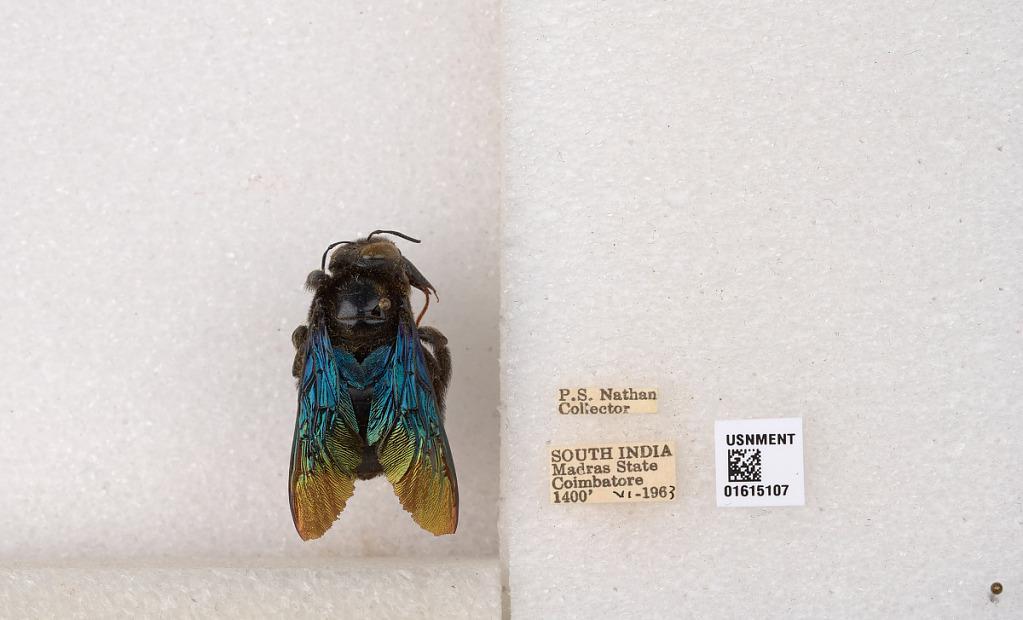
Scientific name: Xylocopa (Biluna) auripennis auripennis Lepeletier
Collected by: P. Nathan
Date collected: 1963-6-1
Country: India
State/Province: Tamil Nadu
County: Coimbatore
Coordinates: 10.9955, 76.9034